Palace of the Patriarchate

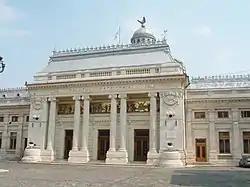

The Palace of the Chamber of Deputies, now the Palace of the Patriarchate ("Palatul Patriarhiei"), and also known as the Palace of the Great National Assembly ("Palatul Marii Adunări Naționale") during the Communist regime, is a building in Bucharest, Romania, located on the plateau of Dealul Mitropoliei. The building served as the seat of successive Romanian legislatures: of the Assembly of Deputies during the Kingdom of Romania, then of the Communist-era Great National Assembly, and after the Romanian Revolution of 1989, of the Chamber of Deputies. Parliamentarians vacated the building in 1997, when it passed to the Patriarchate of the Romanian Orthodox Church.